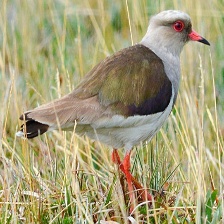
Species: ANDEAN LAPWING
Scientific name: VANELLUS RESPLENDENS